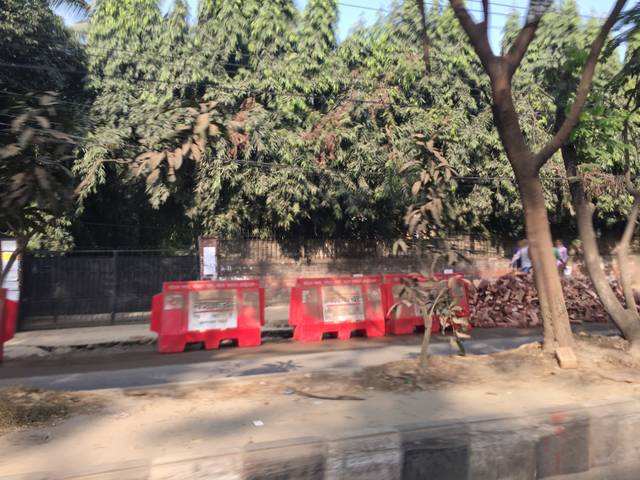
Region: Bangladesh
Coordinates: 23.759, 90.388